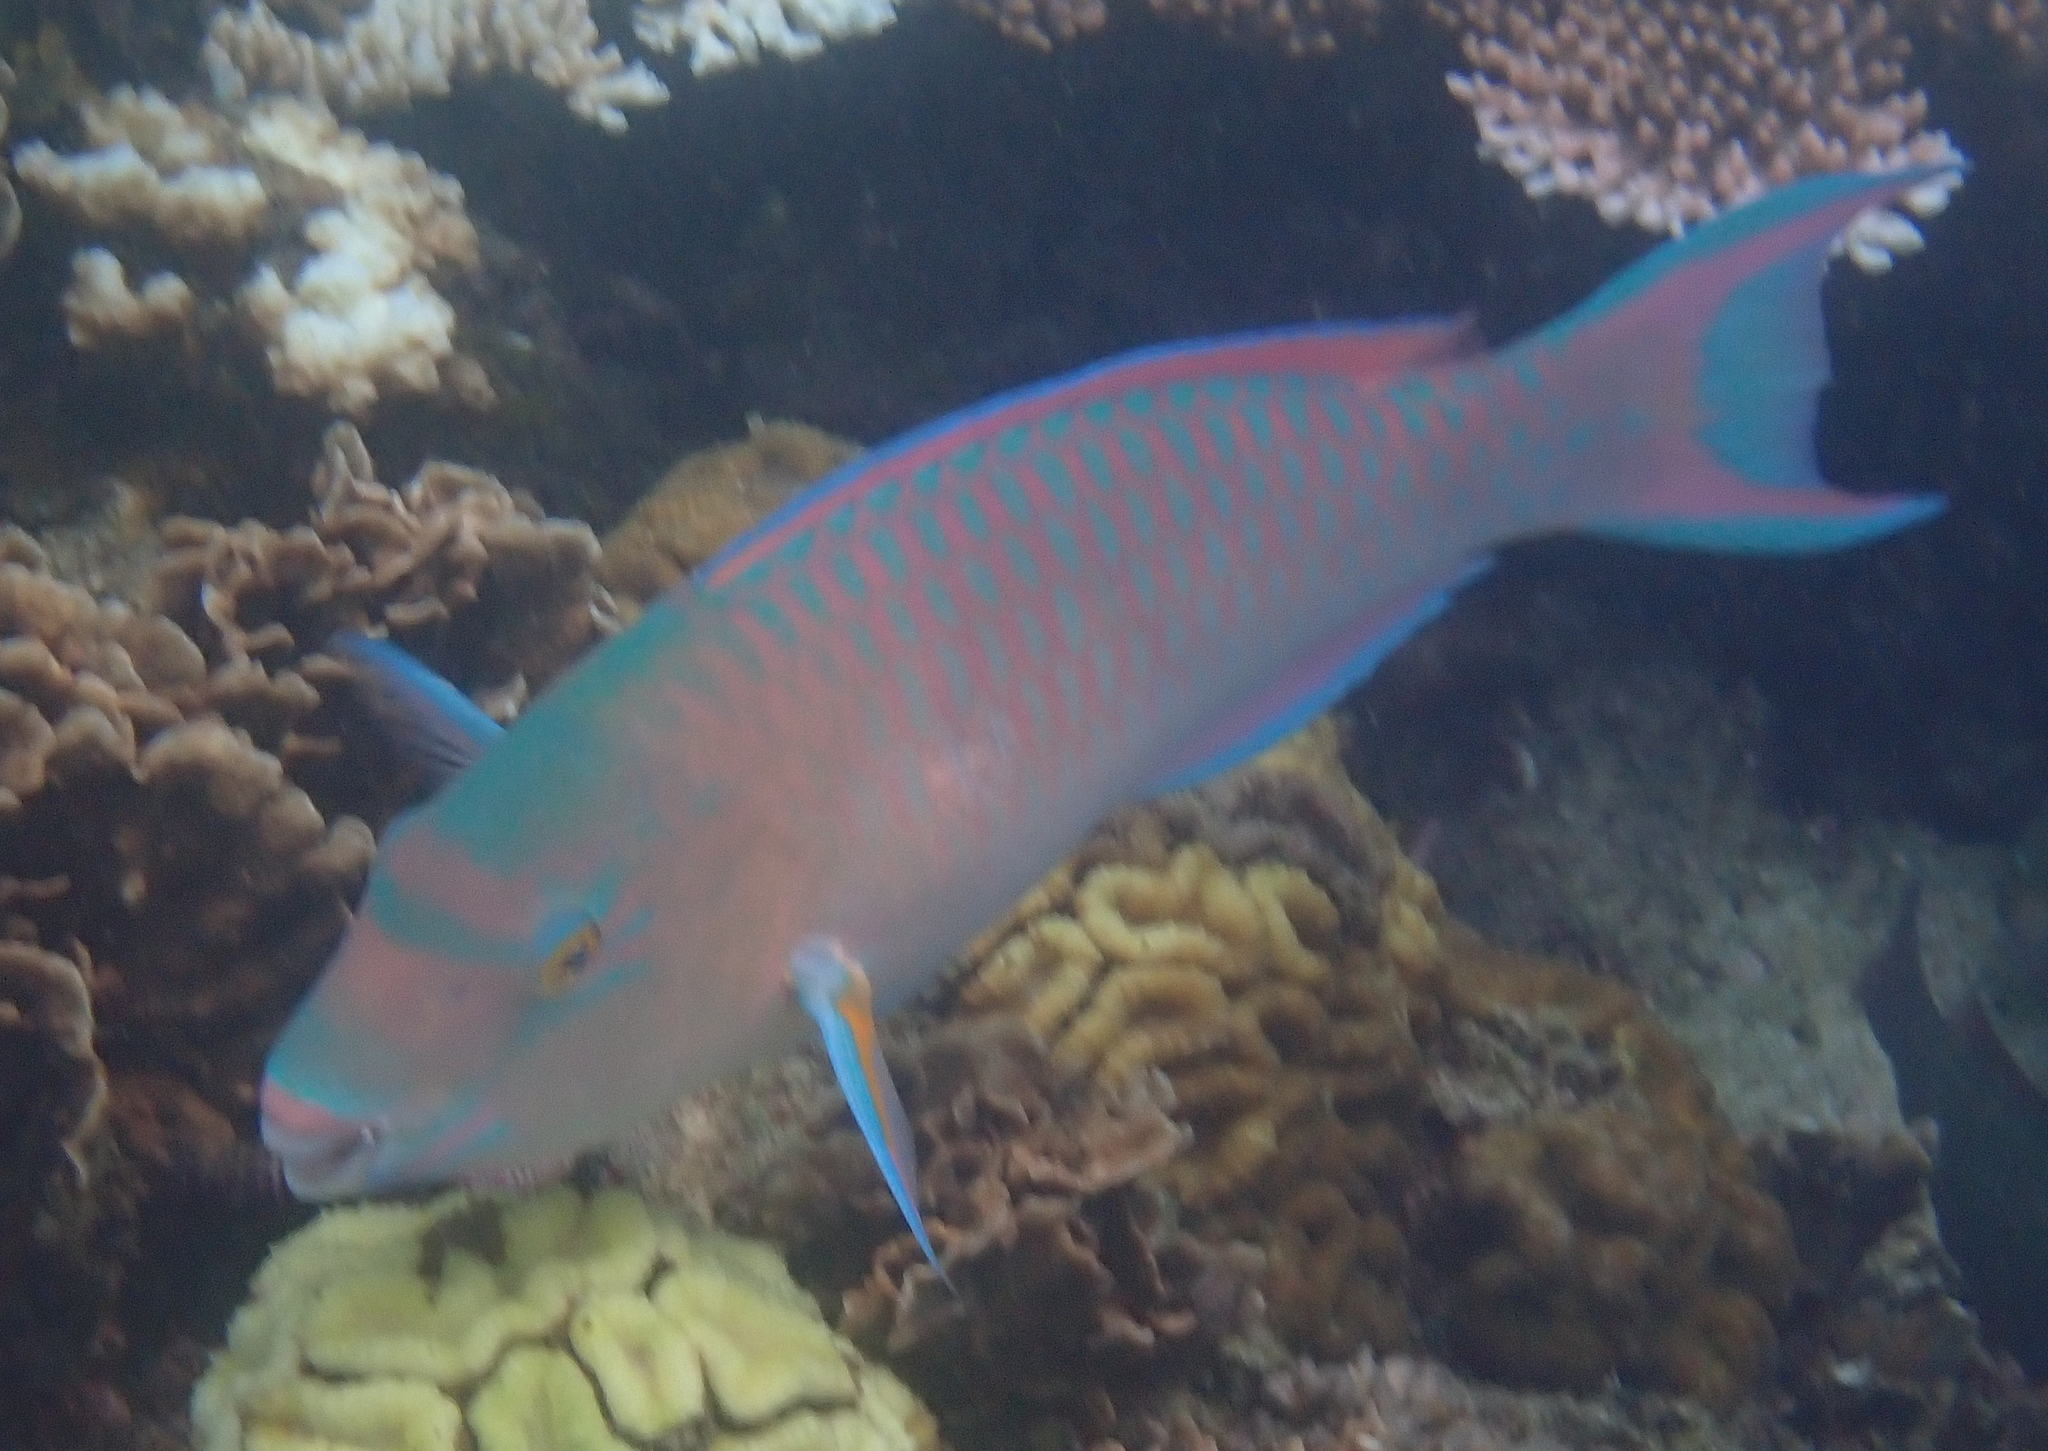
Scarus ghobban (Blue-barred Parrotfish)